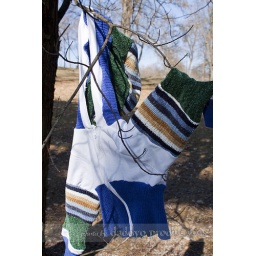
Upcycled Hoodie Cardigan in blue green white lizard